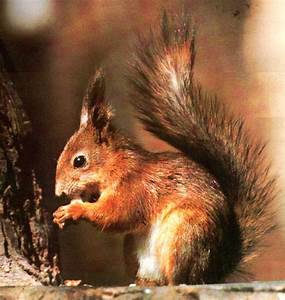
Label: squirrel